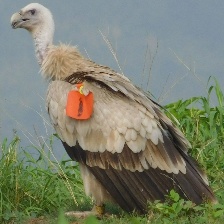
Species: INDIAN VULTURE
Scientific name: GYPS INDICUS
ImageNet parent category: vulture